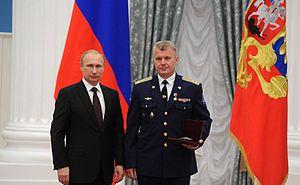
Oleg Viktorovitch Novitski, né le 12 octobre 1971 à Tcherven en Biélorussie, est un cosmonaute et lieutenant colonel dans l'Armée de l'air russe.